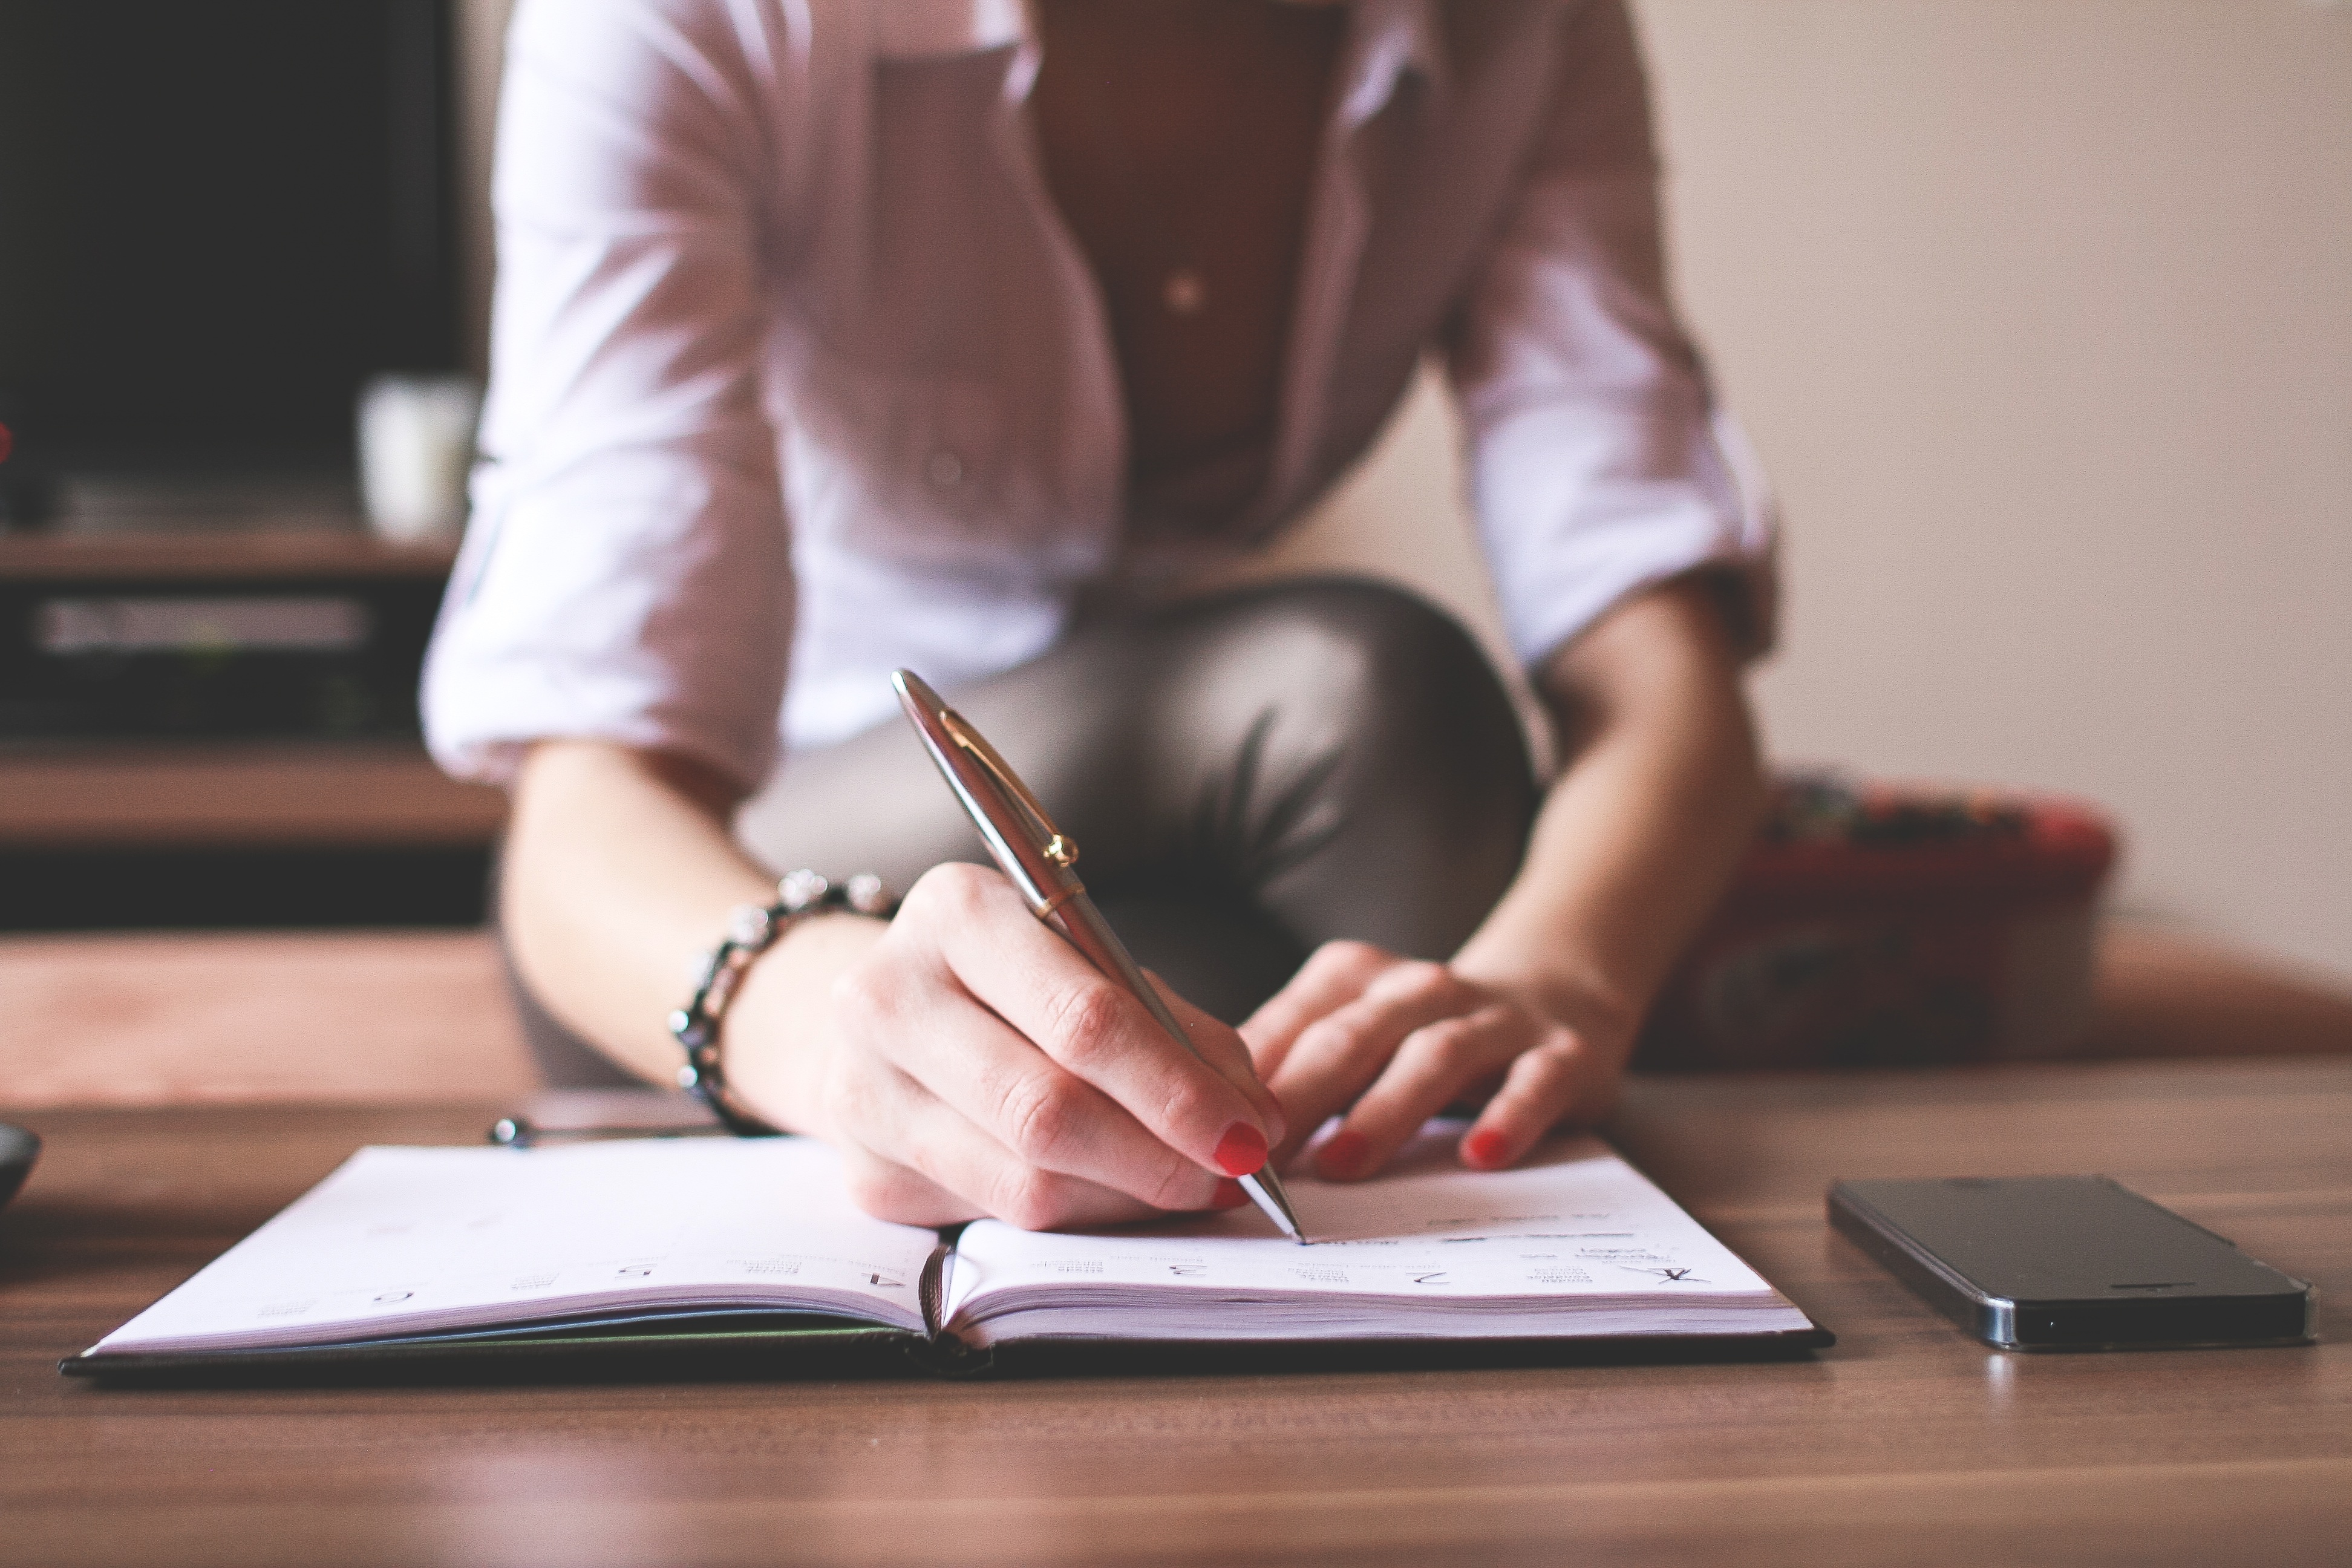
writing, work, hand, person, creative, fruit, berry, explore, color, peaceful, smooth, professional, organise, craft, conversation, chest, create, design, hands, neck, strategy, arms, lips, build, discover, nails, learning, swallow, beg, silky, homework, sensual, lust, foreplay, achieve, succeed, strategise, entice